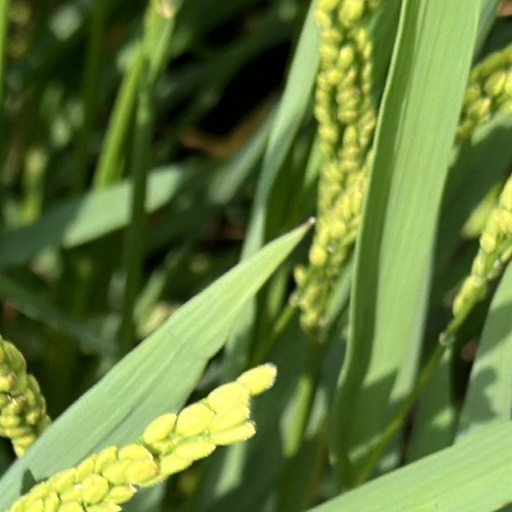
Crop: rice